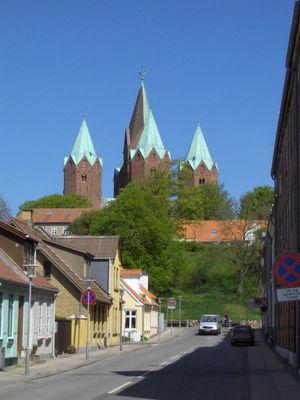
Kalundborg est une ville portuaire danoise de 16 370 habitants, et une municipalité de 48 681 habitants, située au Nord-Ouest de Seeland, la principale île du pays.